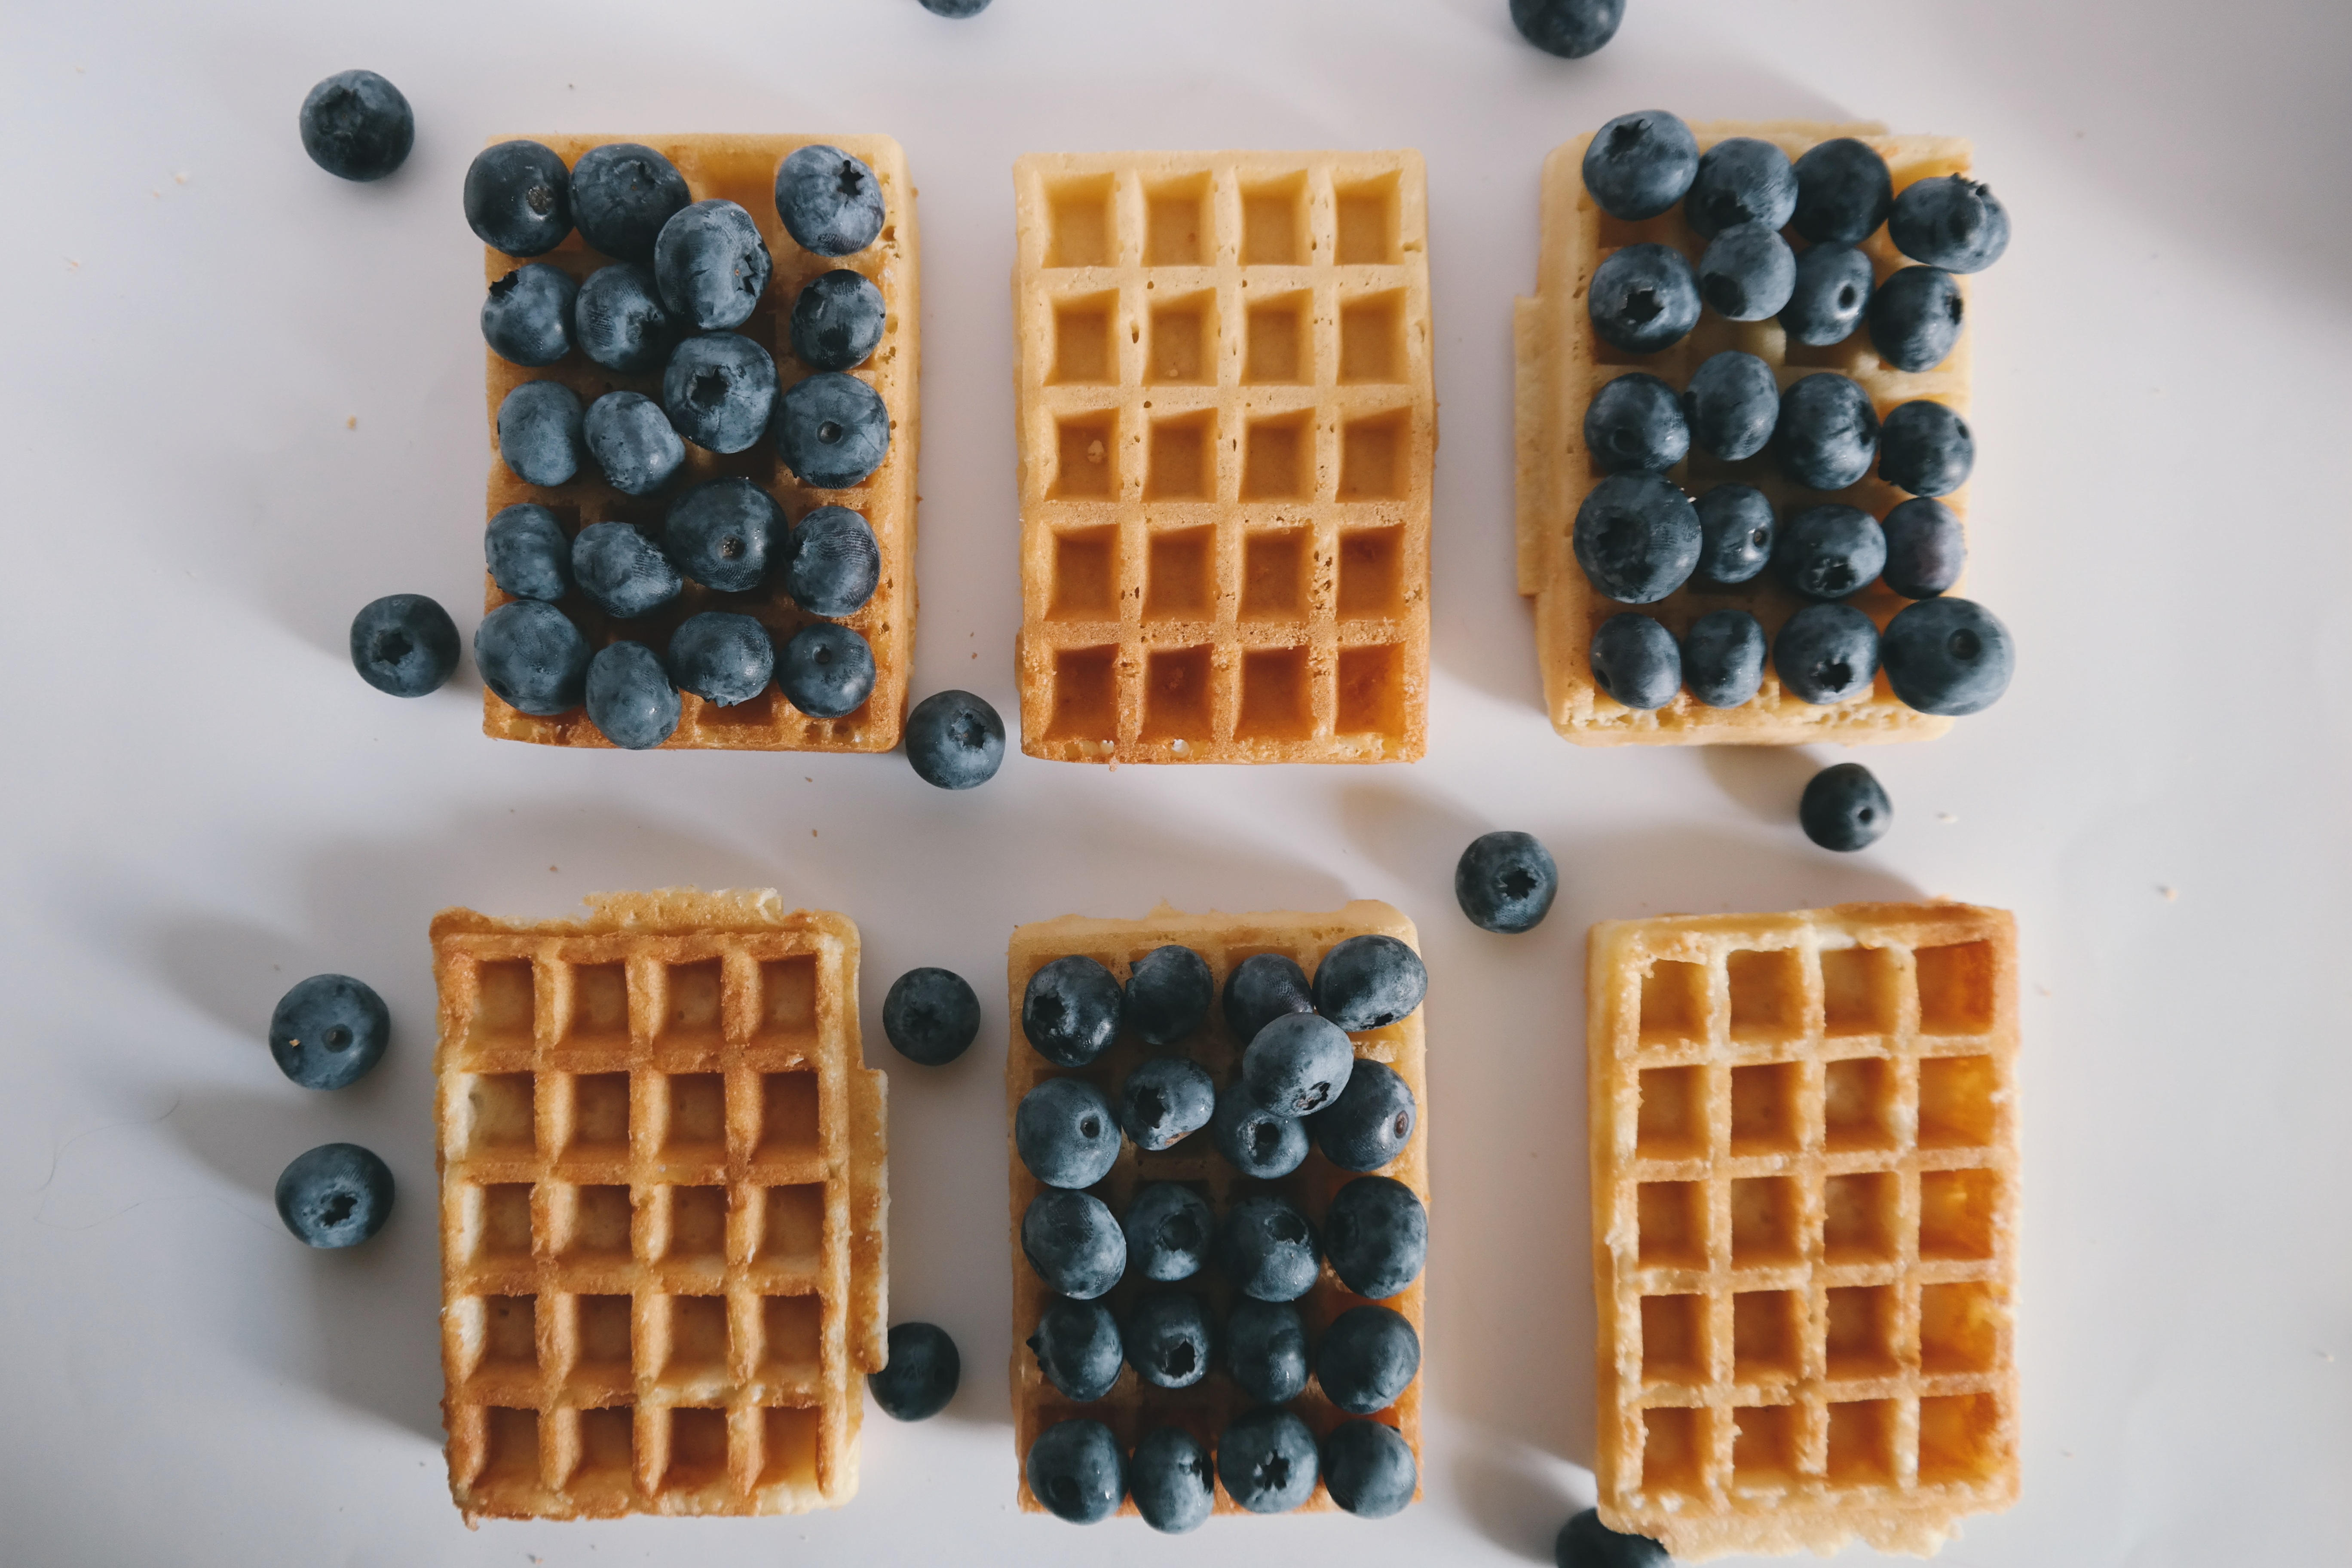
white, pattern, dish, meal, food, blueberry, blue, breakfast, waffle, material, berries, waffles, danish waffle